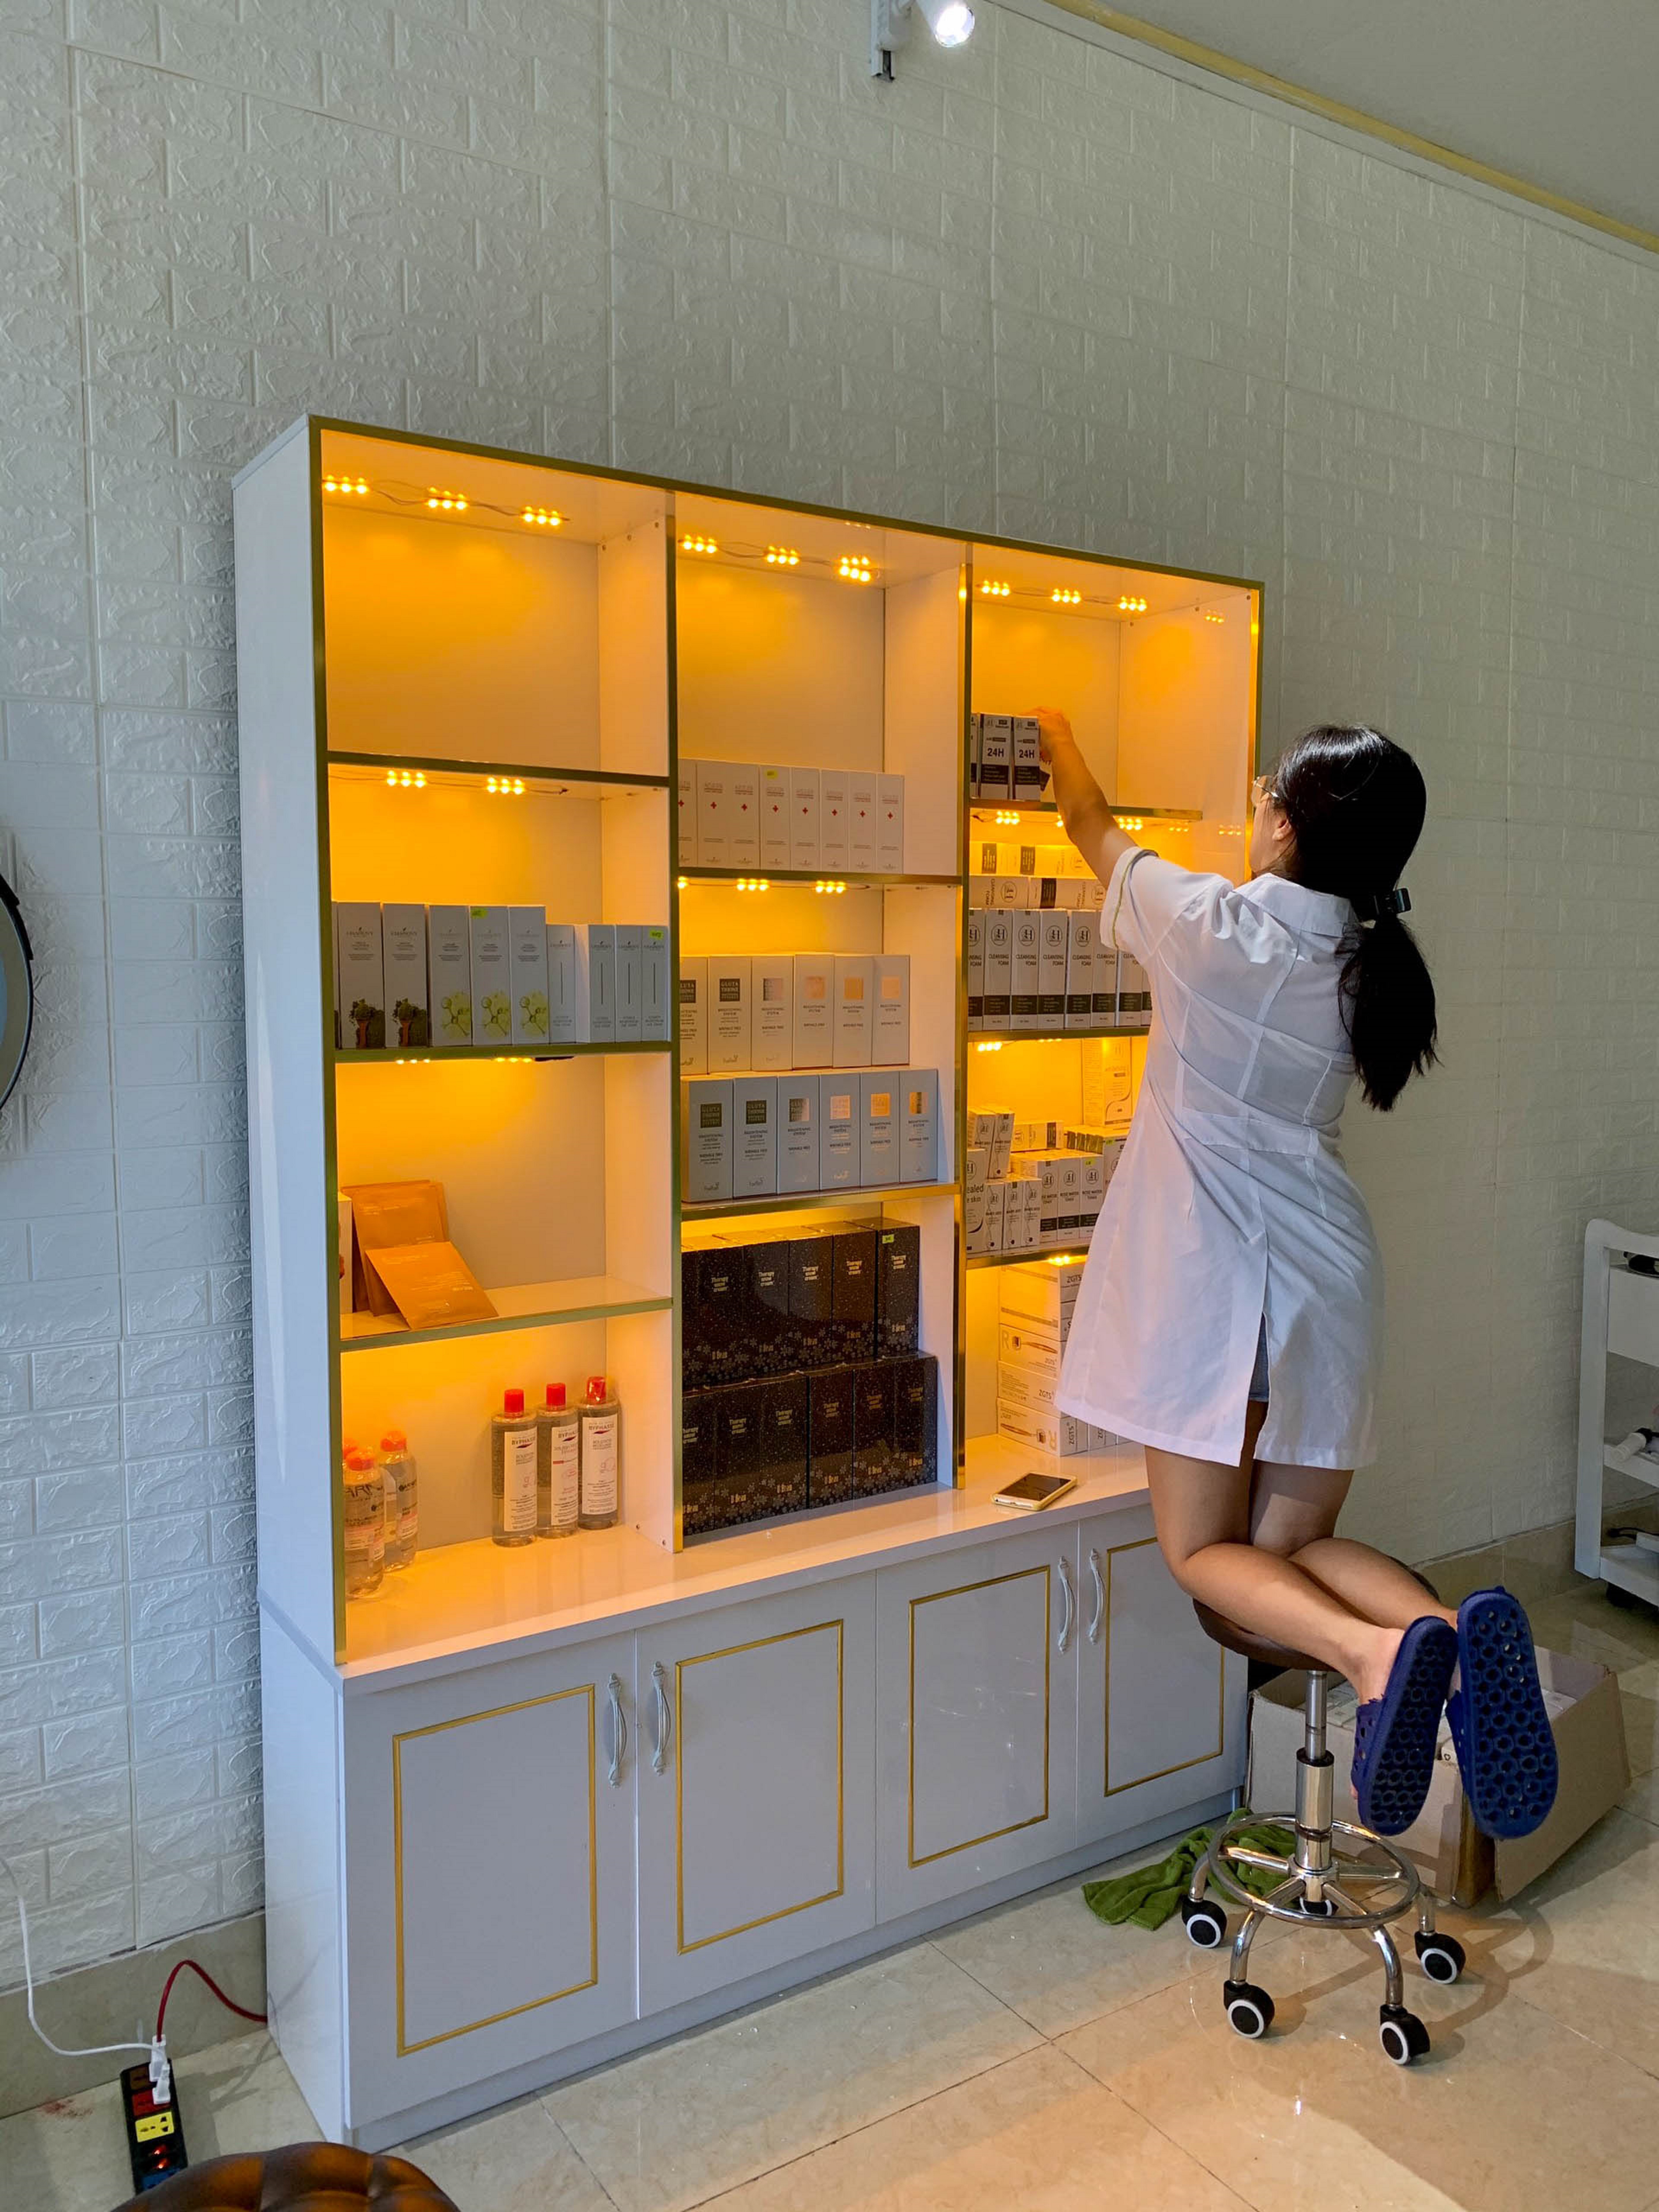
spa, shelf, display case, room, furniture, shelving, interior design